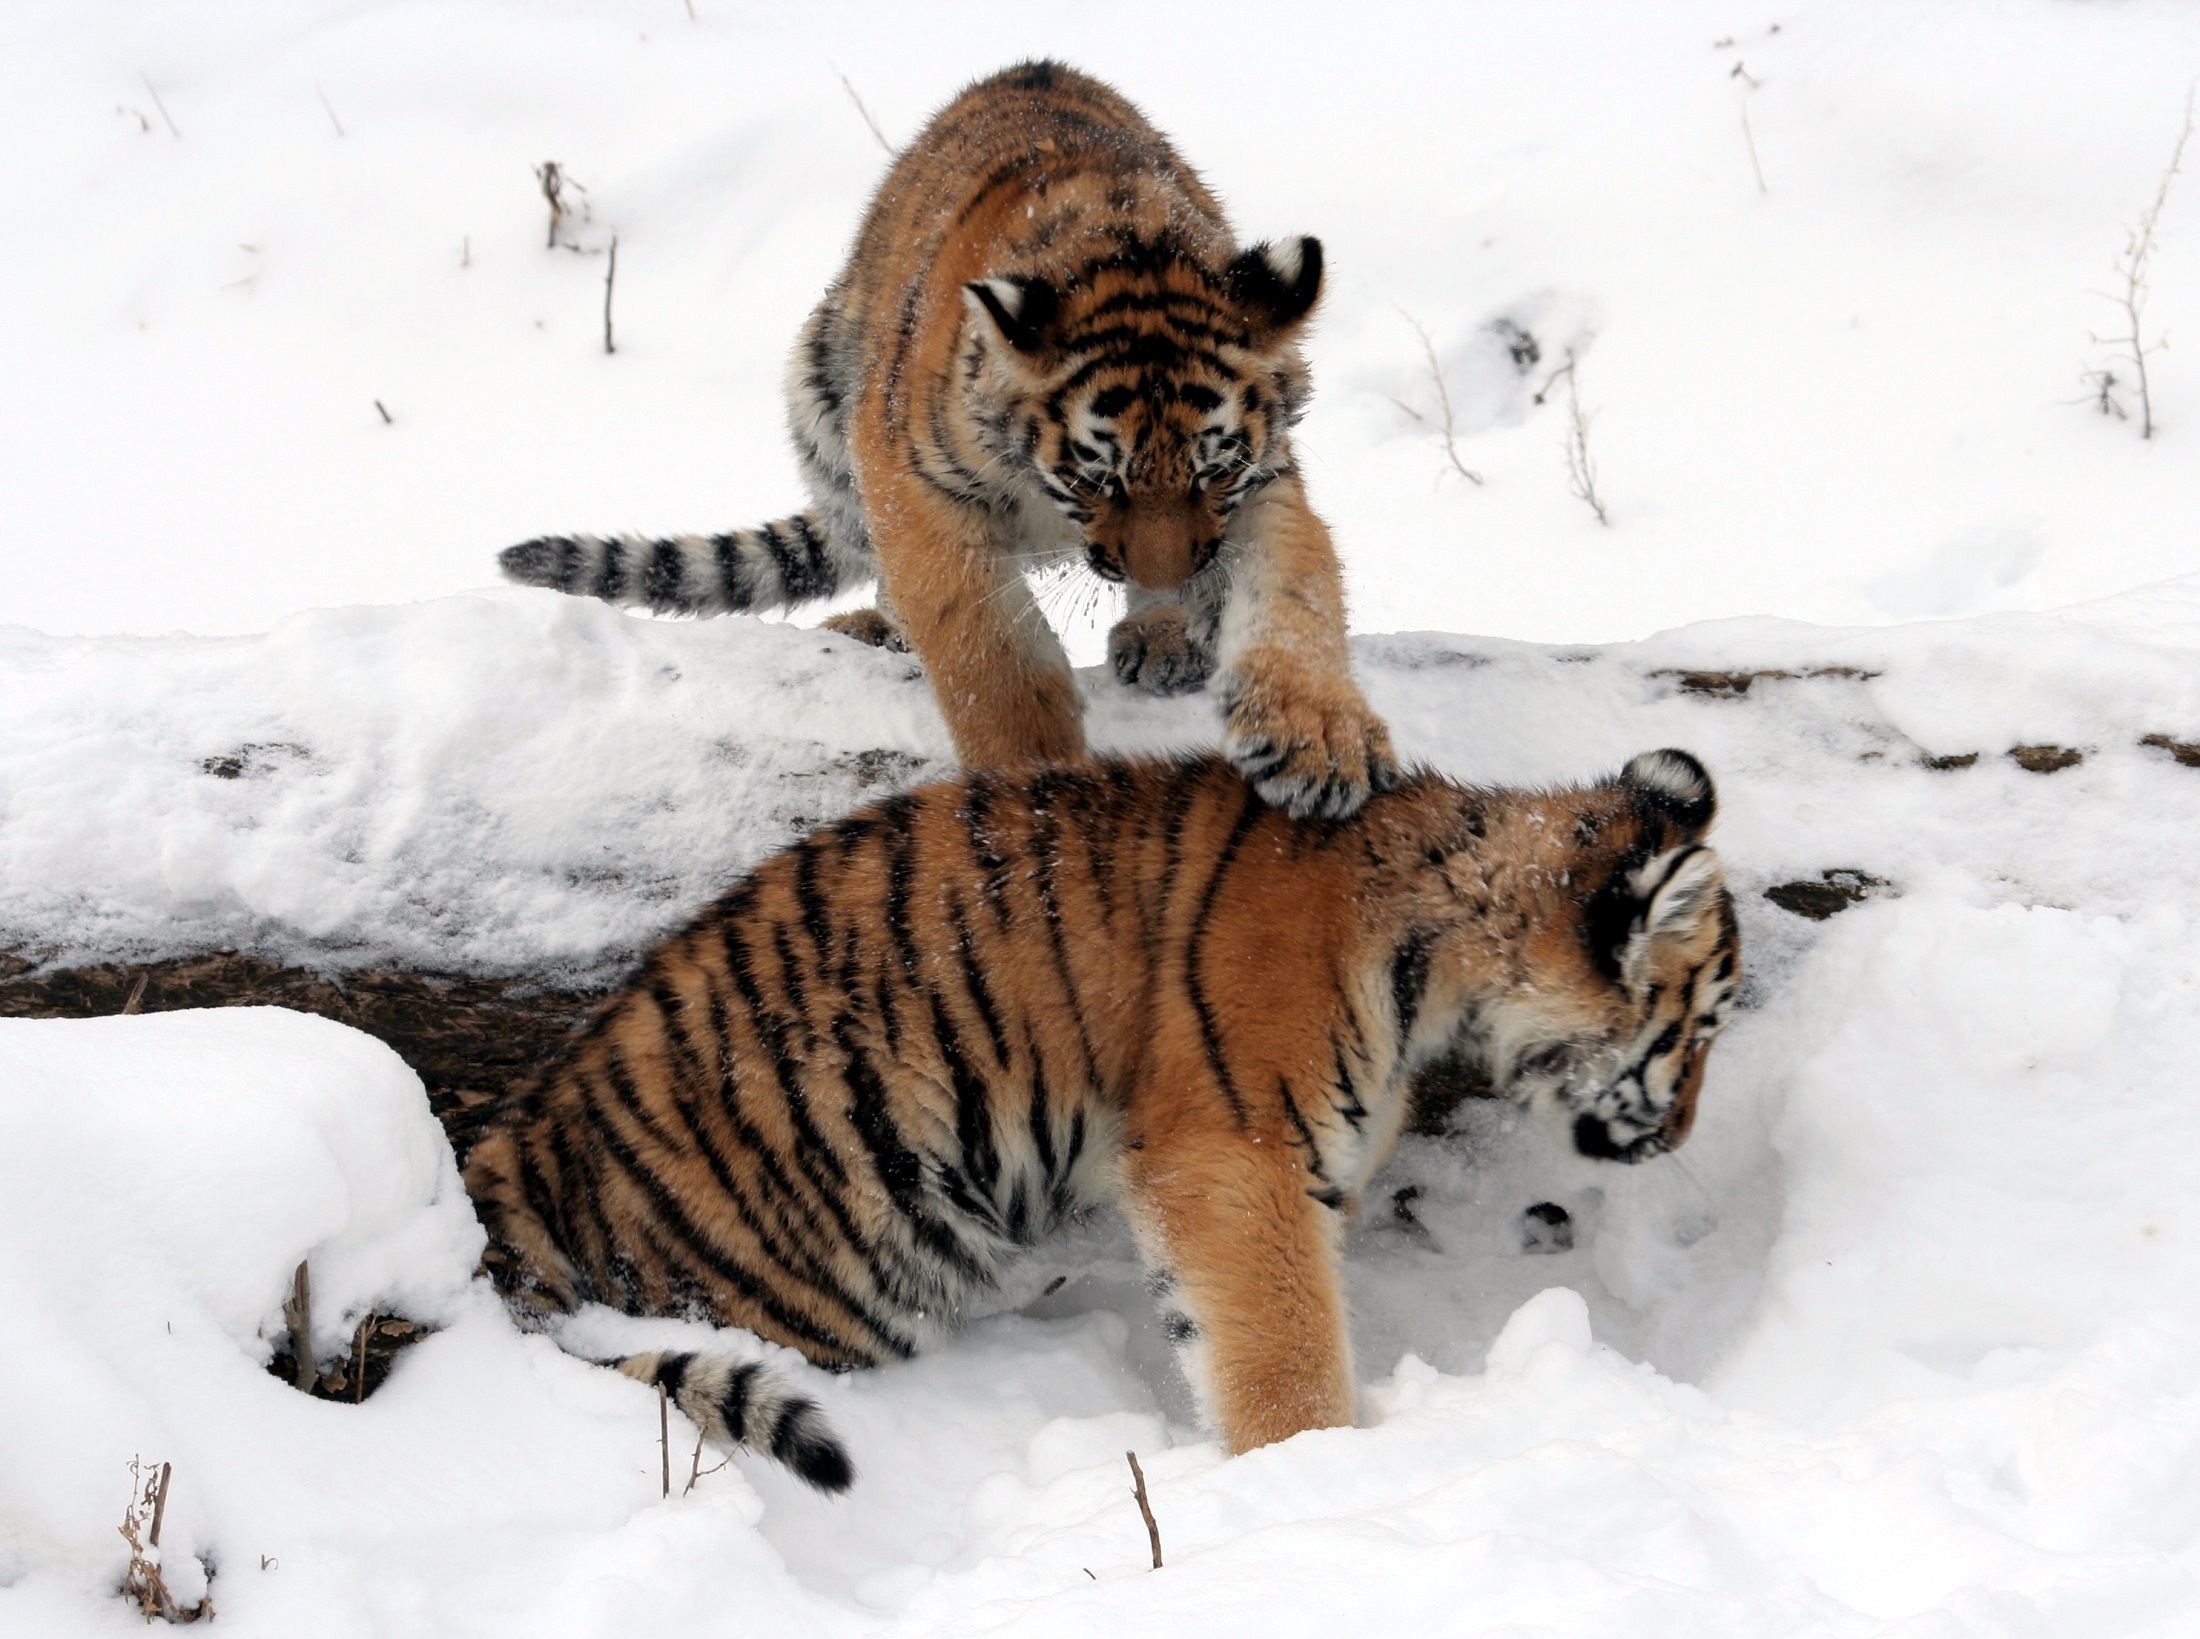
nature, snow, winter, wildlife, zoo, fur, young, feline, mammal, predator, playing, fauna, big cat, tiger, stripes, endangered, vertebrate, carnivore, cubs, hunter, tigers, powerful, puma, big cats, cat like mammal